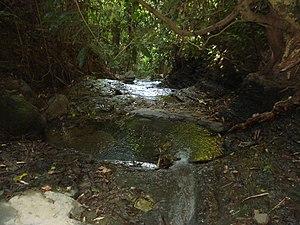
Le Keokradong ou Keokaradong est un sommet du Bangladesh dont l'altitude, sujette à débat, serait de 986 mètres d'altitude d'après une mesure GPS précise à trois mètres. Avec une altitude officielle donnée à 1 230 mètres, il constituerait le point culminant du Bangladesh ; toutefois, s'il s'agit vraisemblablement du plus haut sommet situé entièrement au Bangladesh, cette altitude paraît improbable et quatre autres sommets sur la frontière avec la Birmanie seraient plus élevés, dont le Mowdok Mual à 1 052 mètres d'altitude.